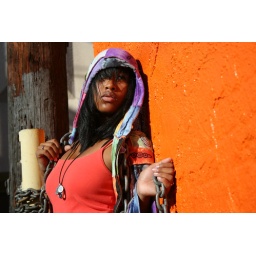
ashley posing with chains against an orange wall in hollywood